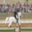
Label: horse